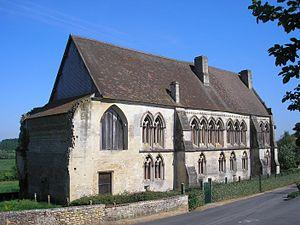
Troarn (Normandie, France). L'abbaye Saint-Martin.
L’abbaye Saint-Martin de Troarn, fondée au XIᵉ siècle, est située sur la commune de Troarn dans le département du Calvados en Normandie, France.